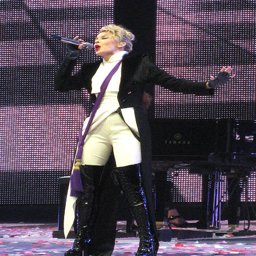
person in concert at final show of her x tour .